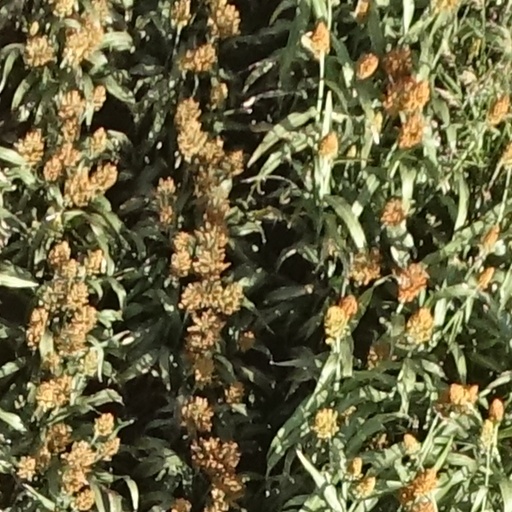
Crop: sorghum